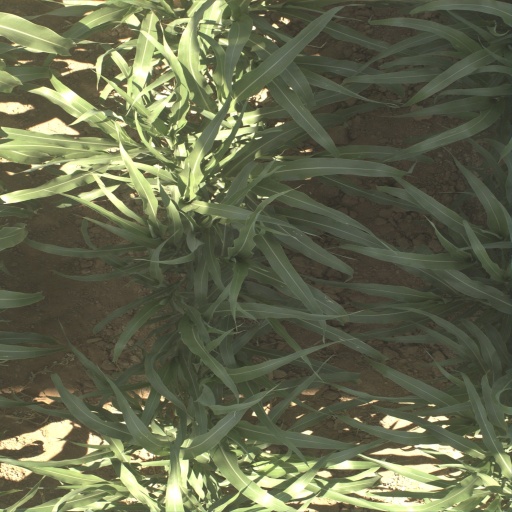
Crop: sorghum